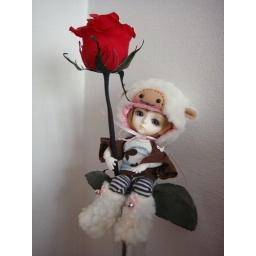
I'm so pretty in my new clothes ( hat and boots by Pei78, thanks a lot Peggy !!!!!!)